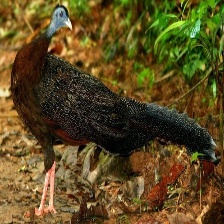
Species: GREAT ARGUS
Scientific name: ARGUSIANUS ARGU